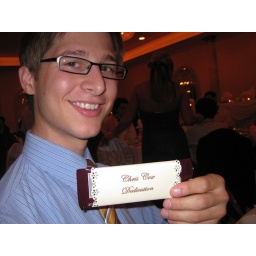
Everyone's name card was written on fancy paper around a Hersheys chocolate bar